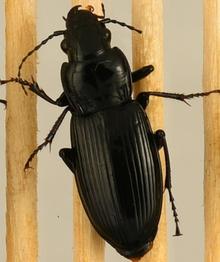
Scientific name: Pterostichus melanarius
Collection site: Steigerwaldt Land Services Site (STEI), plot STEI_002